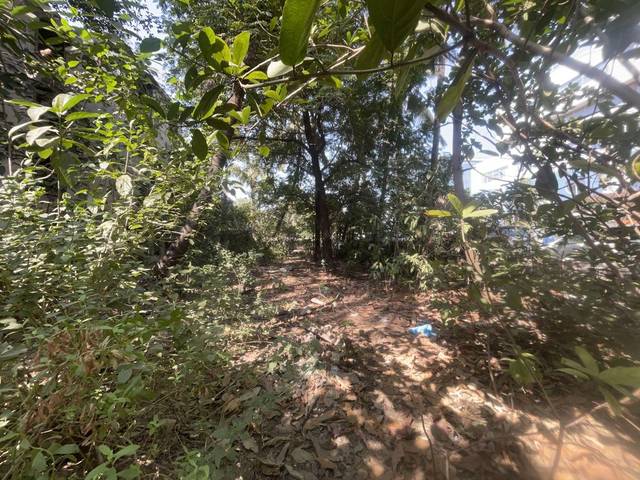
Region: India
Coordinates: 19.068, 72.851